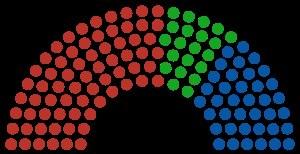
Les élections fédérales des États-Unis mexicains de 2018 se tiennent le dimanche 1ᵉʳ juillet. Elles comprennent :